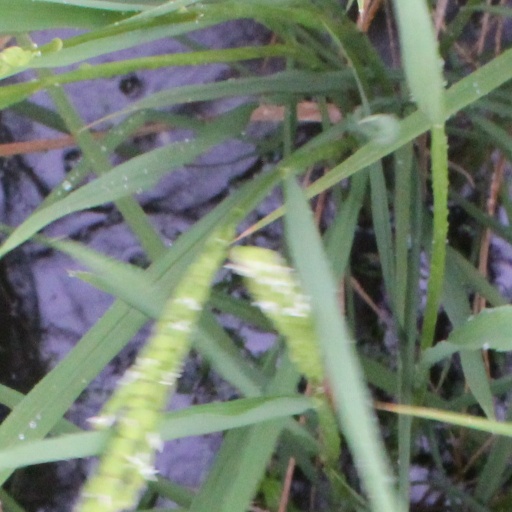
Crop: rice